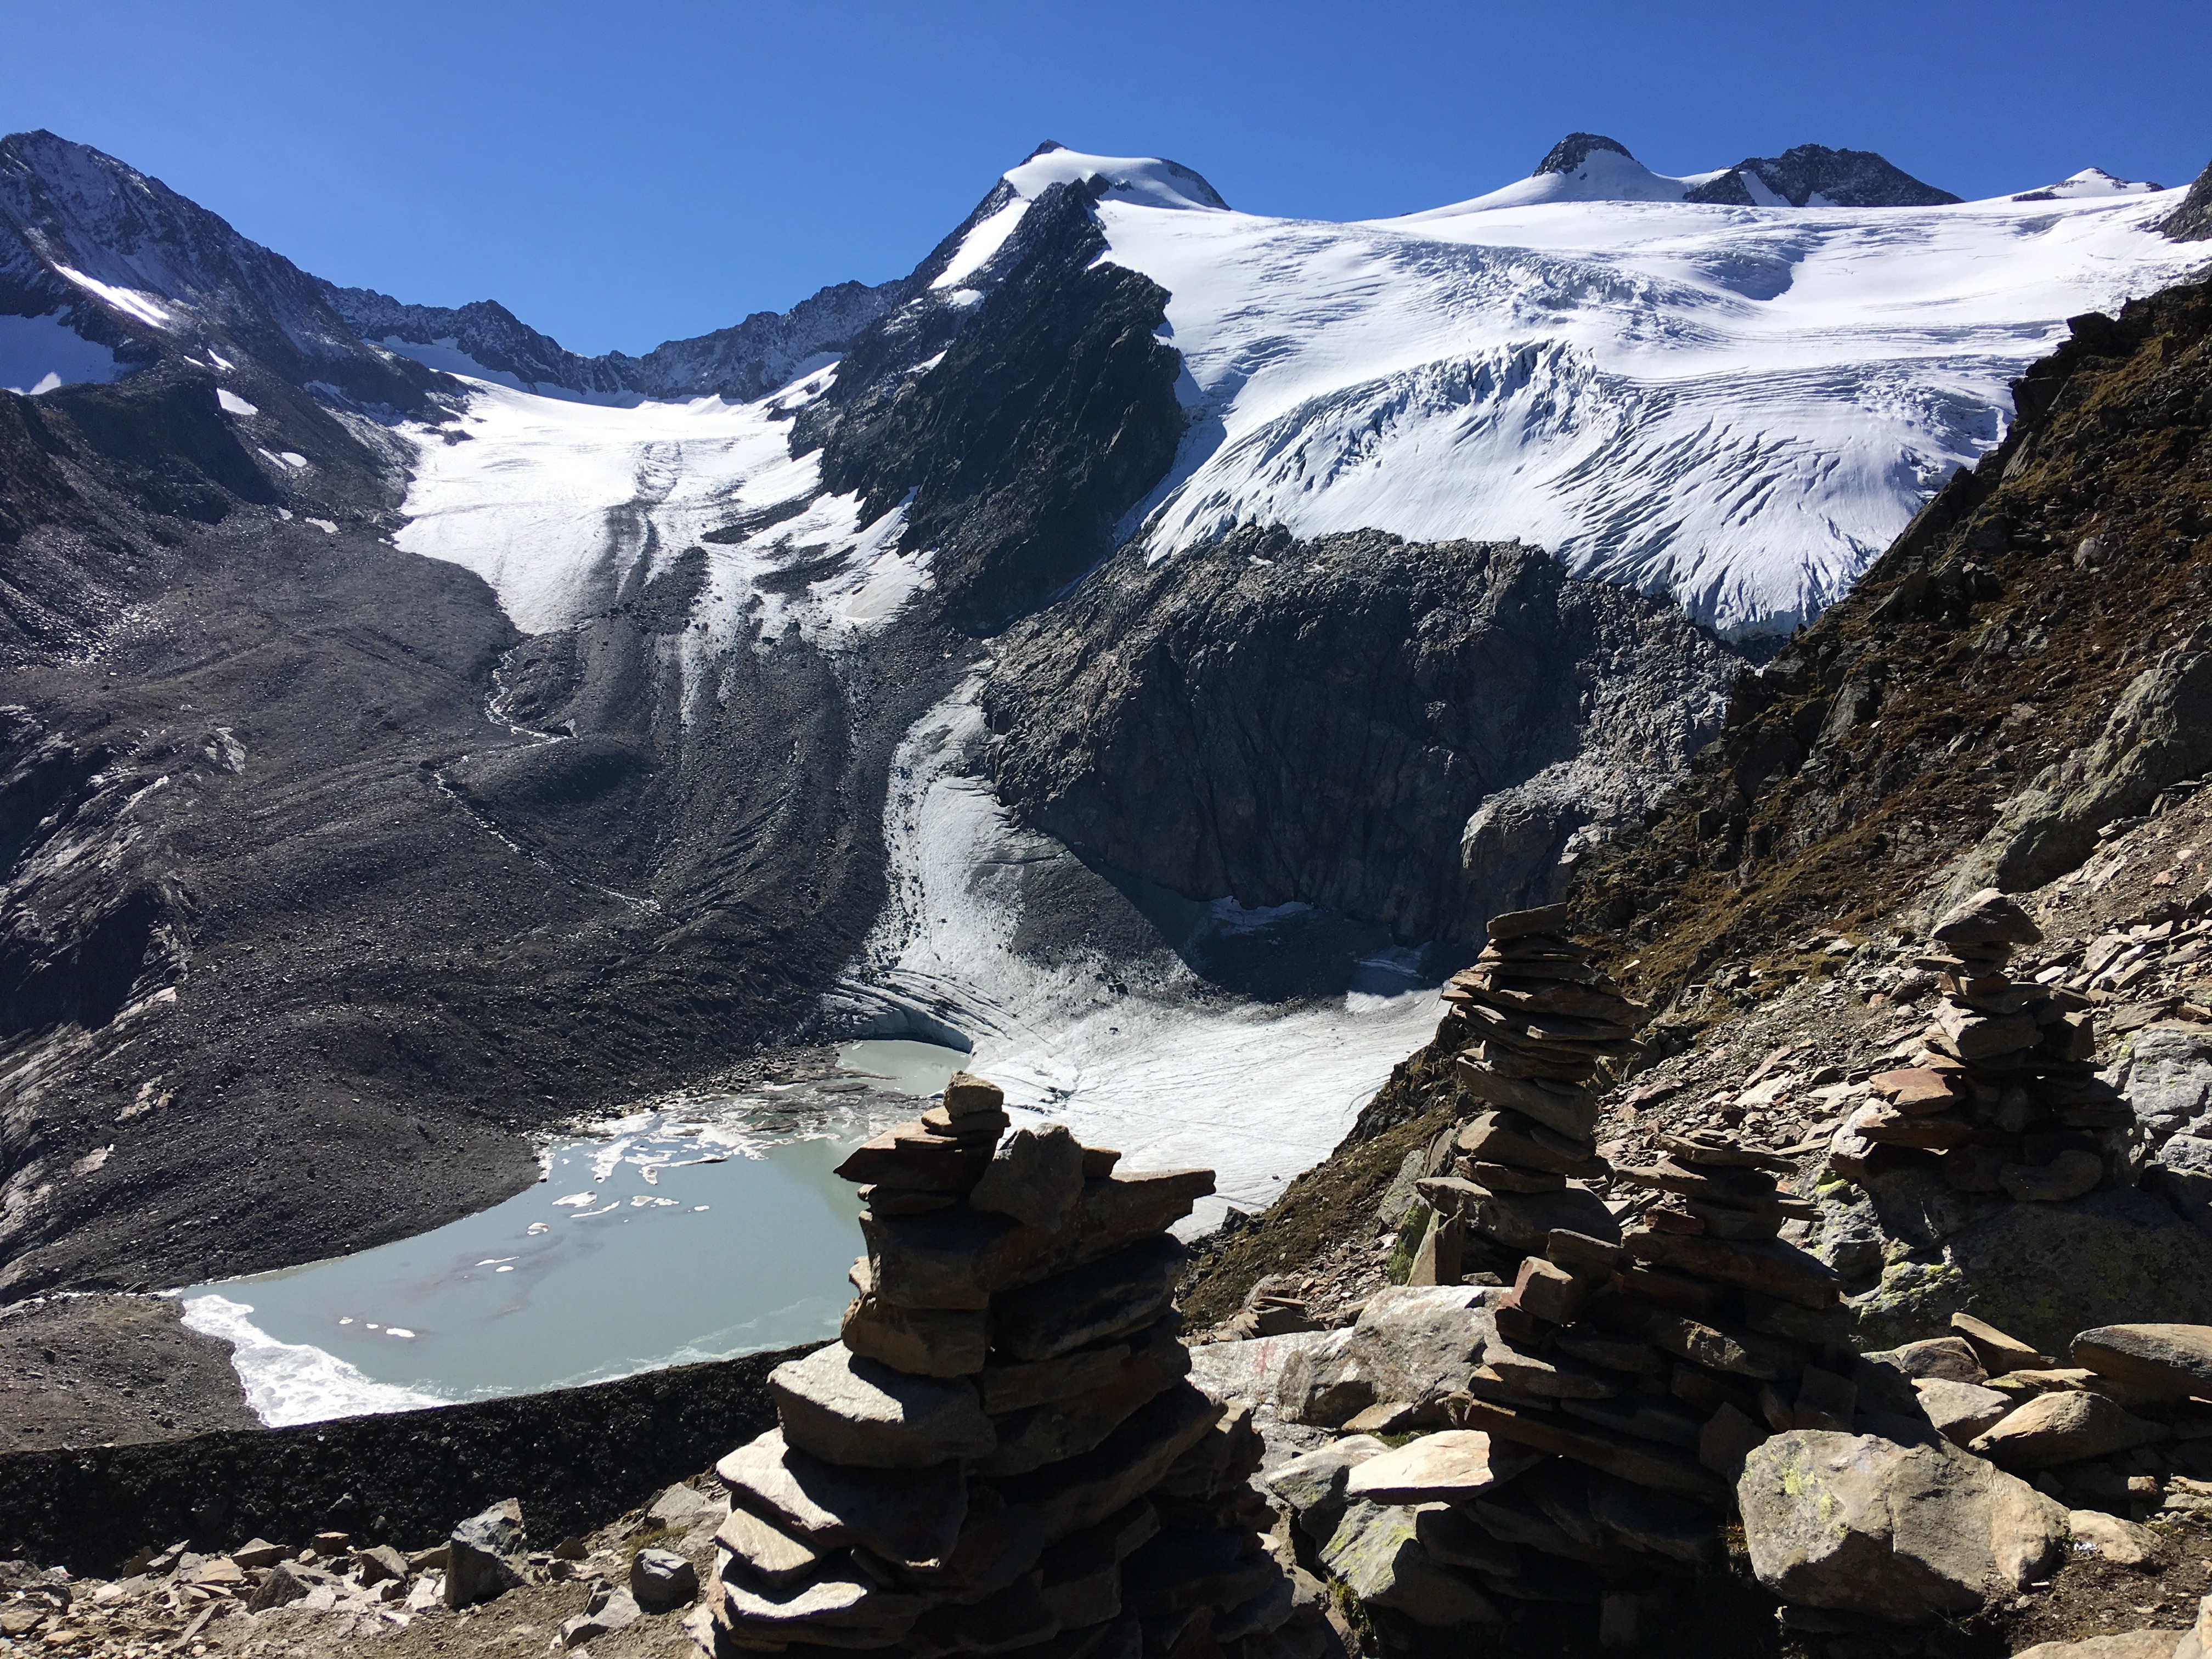
landscape, wilderness, walking, mountain, snow, hiking, lake, adventure, view, mountain range, hike, glacier, alpine, ridge, summit, mountain landscape, mountaineering, geology, mountains, alps, backpacking, plateau, fell, cirque, moraine, landform, mountain pass, geographical feature, mountainous landforms, glacial landform, geological phenomenon